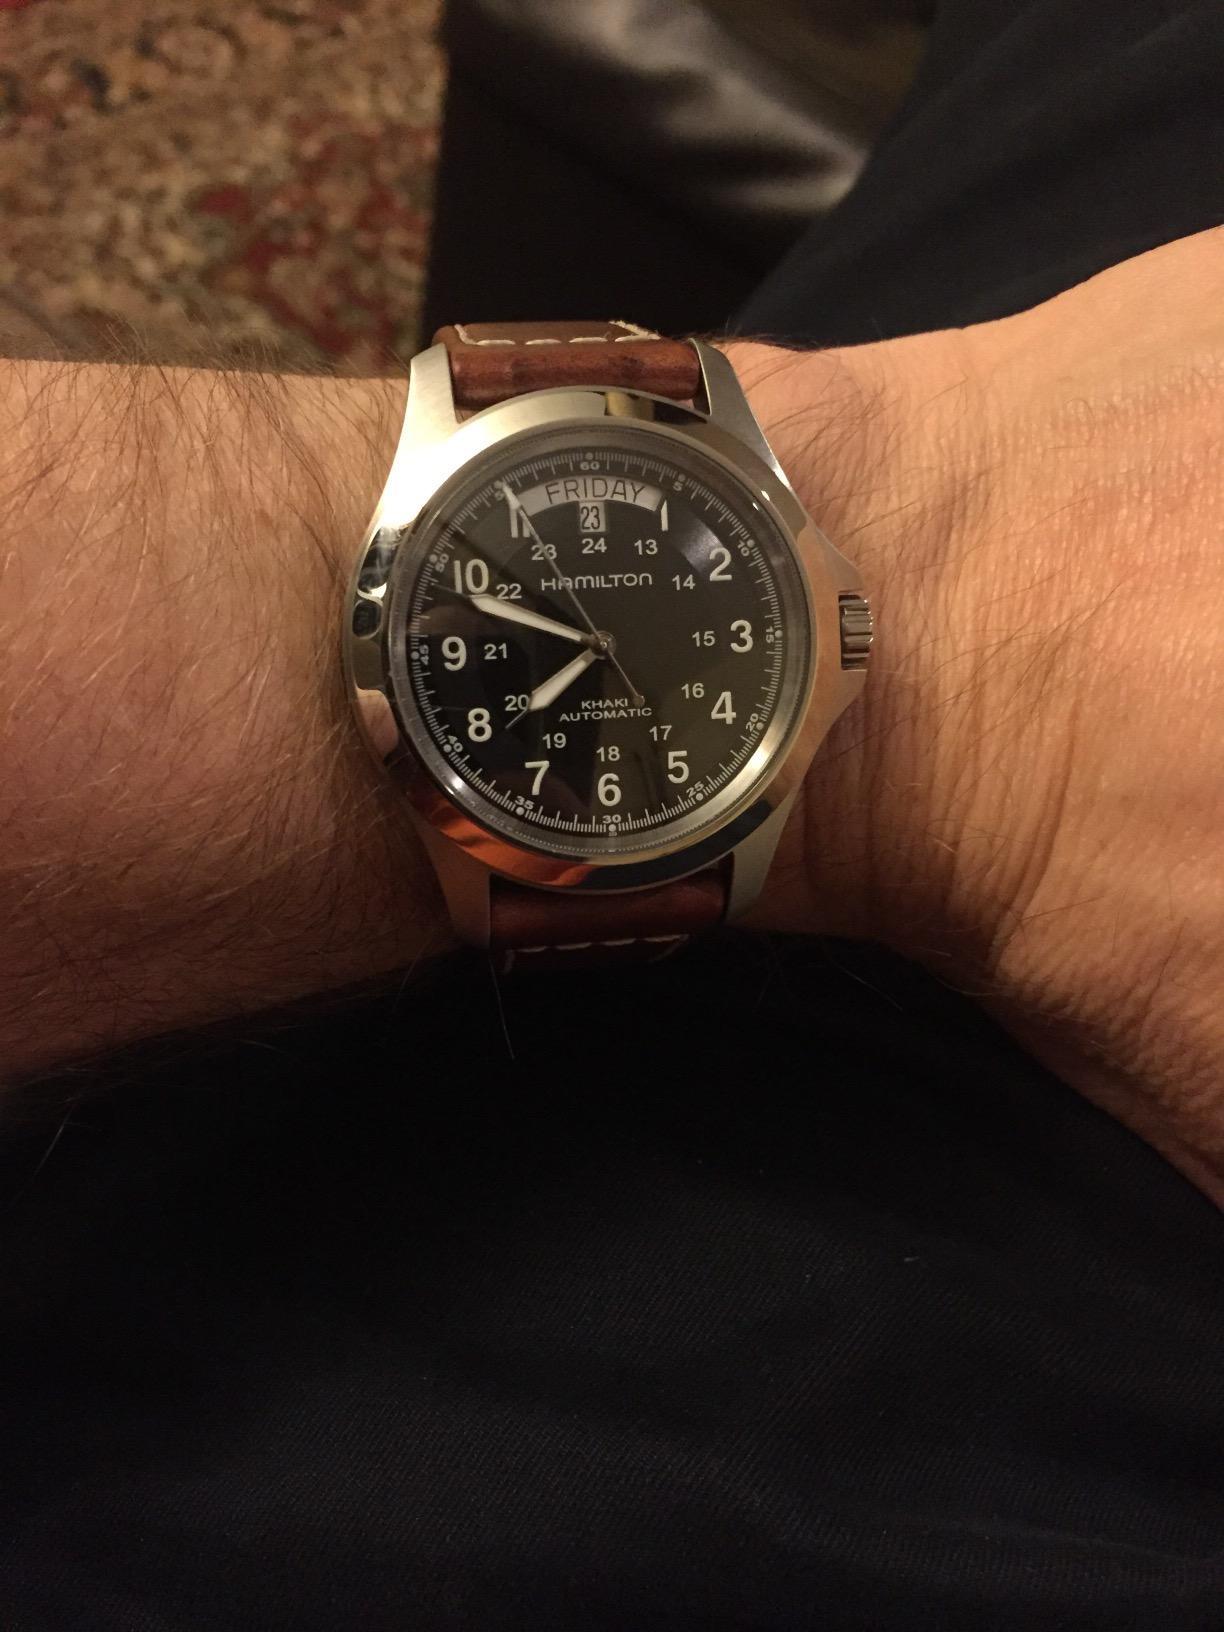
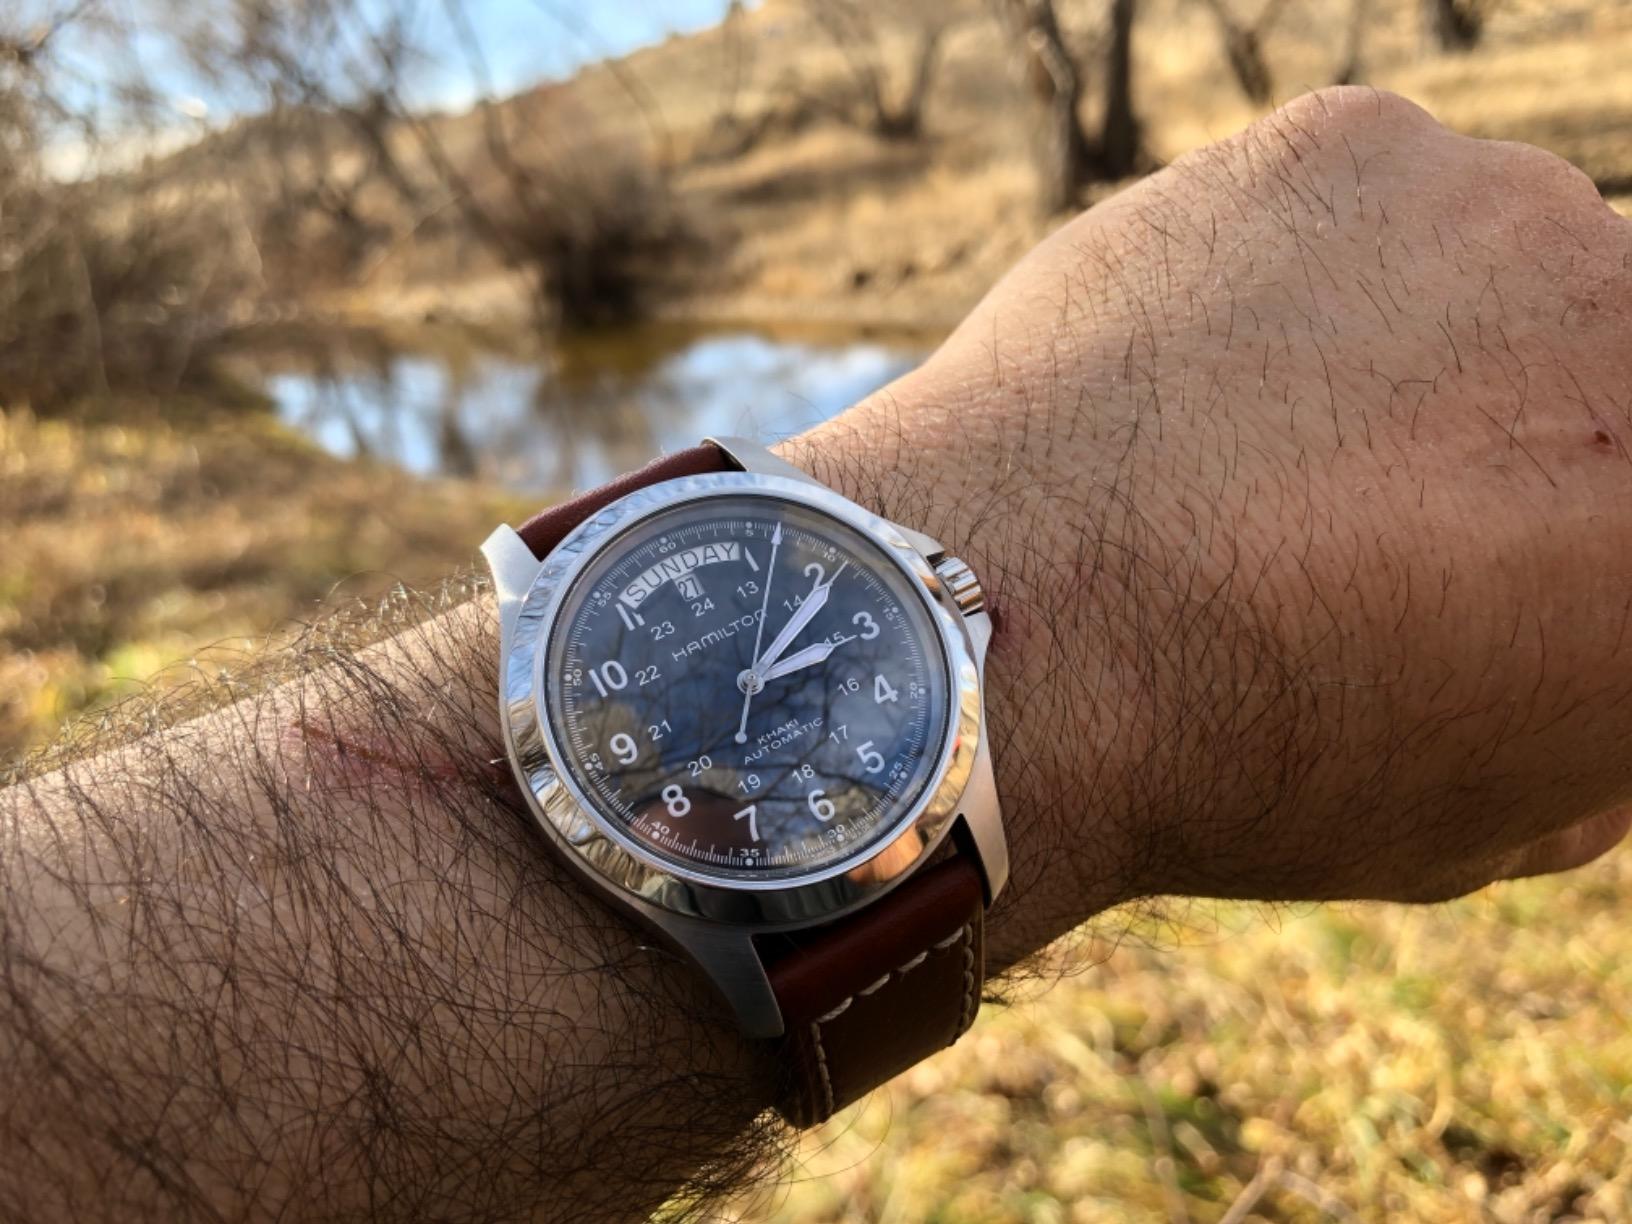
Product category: accessories_watch
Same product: yes